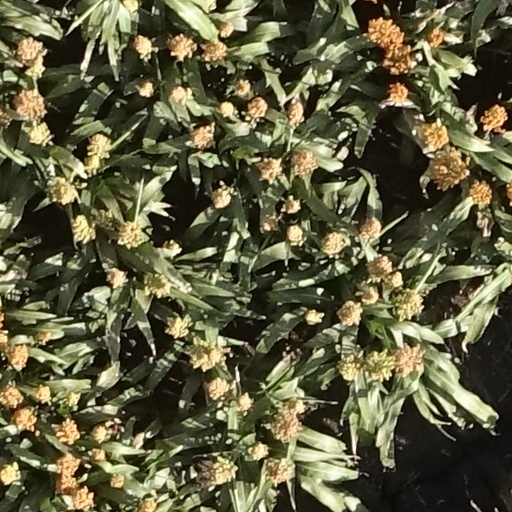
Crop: sorghum